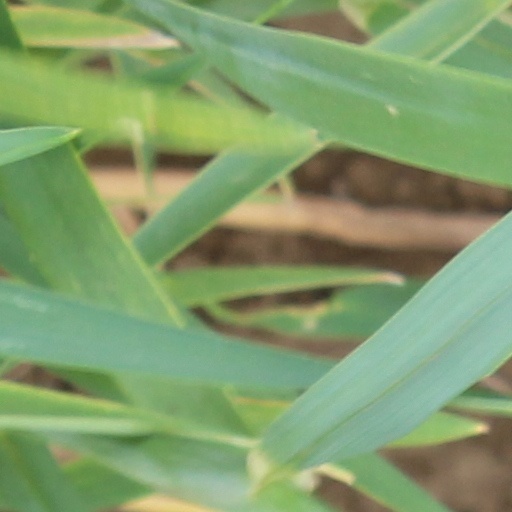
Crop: wheat